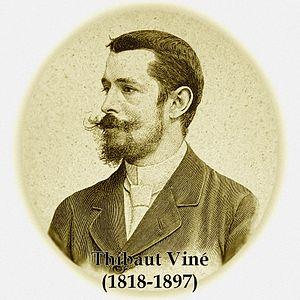
Thibaut Viné (géographe) à l'âge de 43 ans.
L'Amou-Daria est un fleuve d'Asie centrale du bassin endoréique de la mer d'Aral.